IDEF4

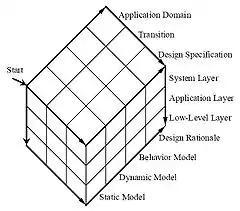
Dimensions of IDEF4 Design Objects.

IDEF4 uses an object-oriented design method or procedure that is very similar to Rumbaugh’s Object Method Technique and Schlaer/Mellor’s Object-Oriented Analysis and Design (OOA/OOD) technique. However, there are some crucial differences: